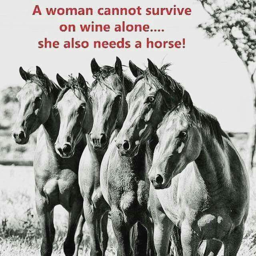
a woman can not survive on wine alone ... she also needs a horse !